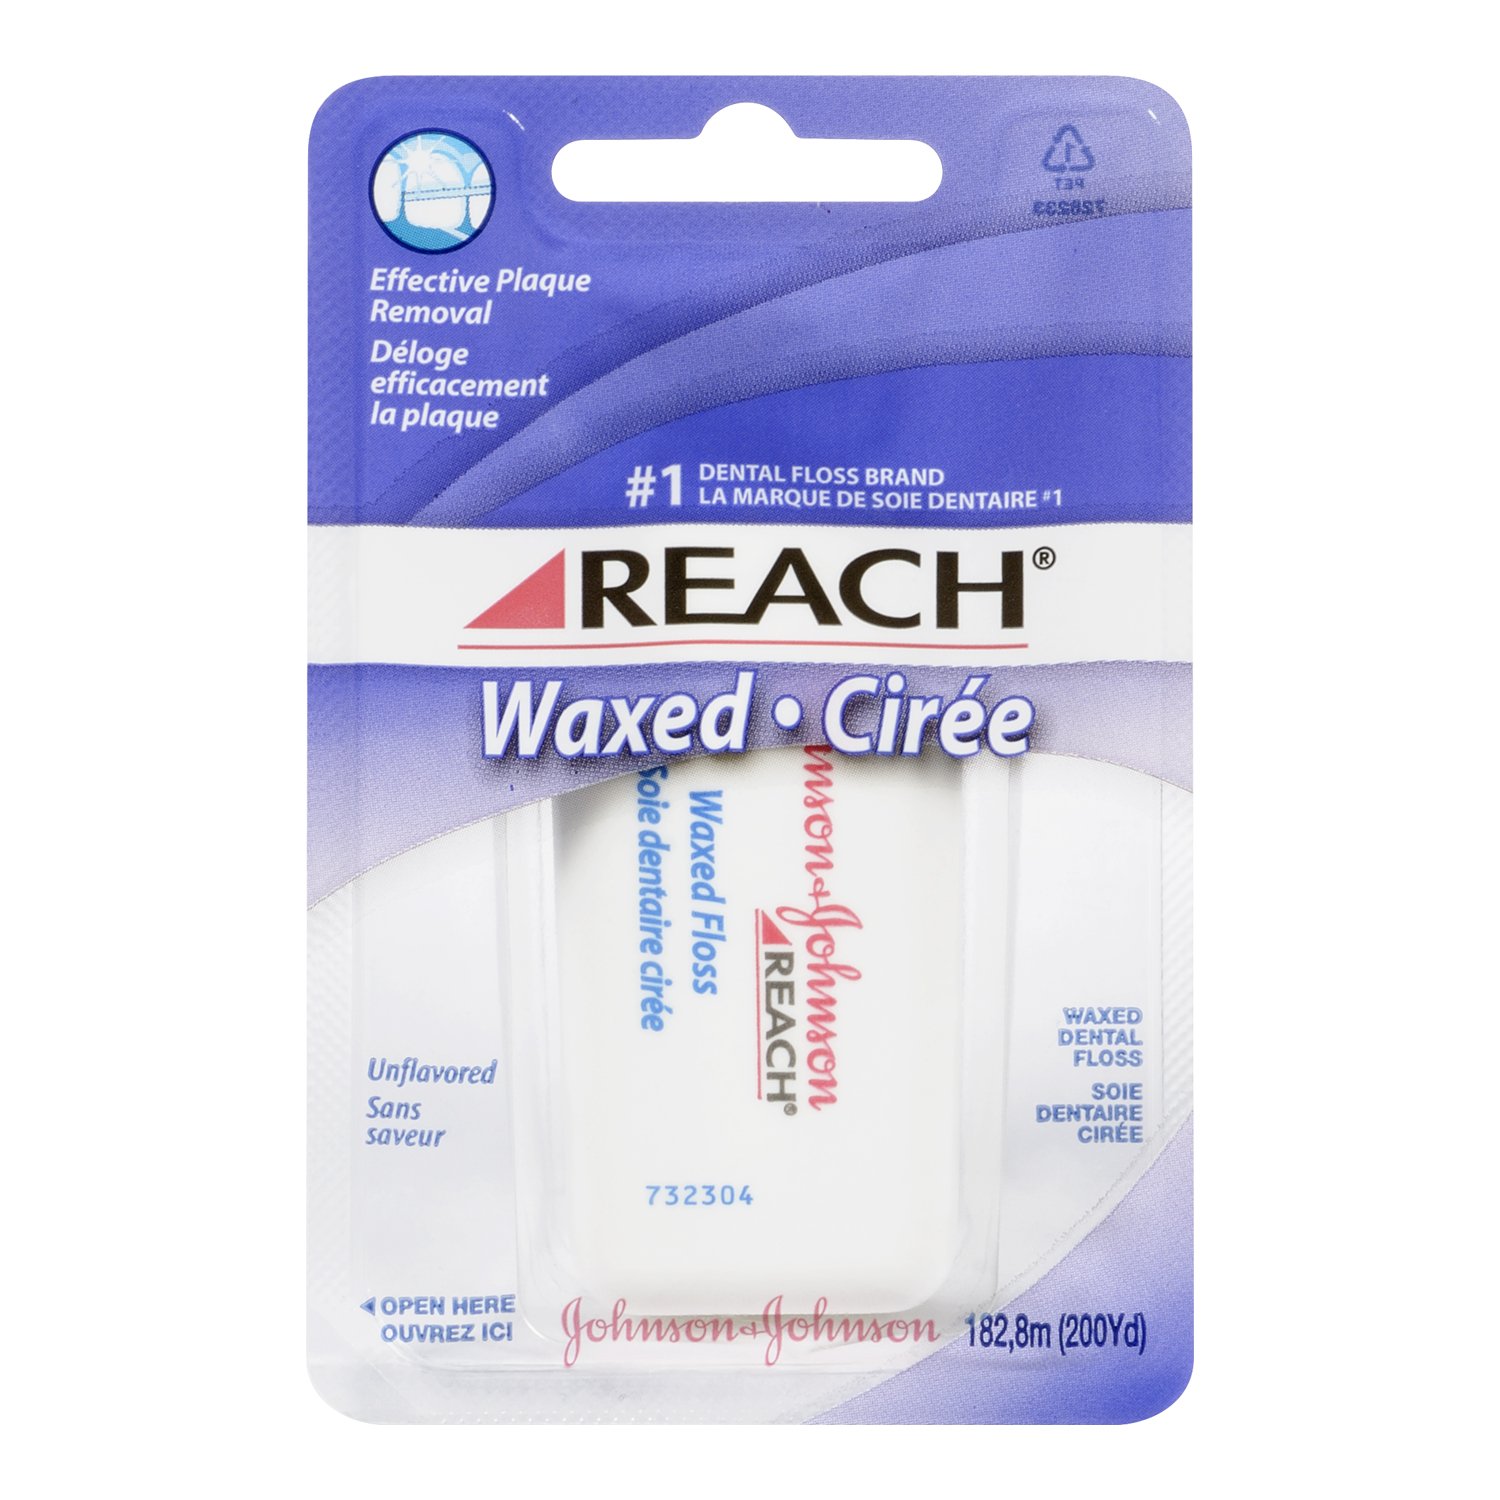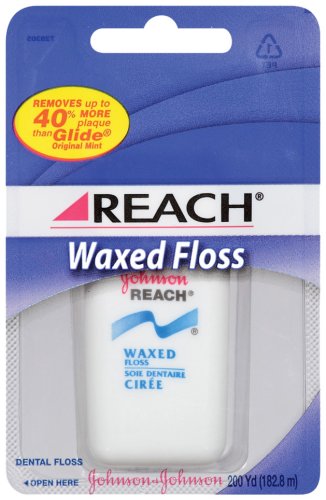
Reach Dental Floss, Waxed, 200-Yard Dispensers (Pack of 6)
Category: All Beauty
Start flossing today with Reach Waxed Dental Floss. Flossing has been clinically proven to remove plaque between teeth to help prevent gum disease.
Features: Case of six 200-yard dispensers of waxed dental floss (total of 1200 yards) | Helps remove plaque from both above and below the gum line | Slides in between teeth for thorough cleaning | Helps prevent gum disease | Easy to use